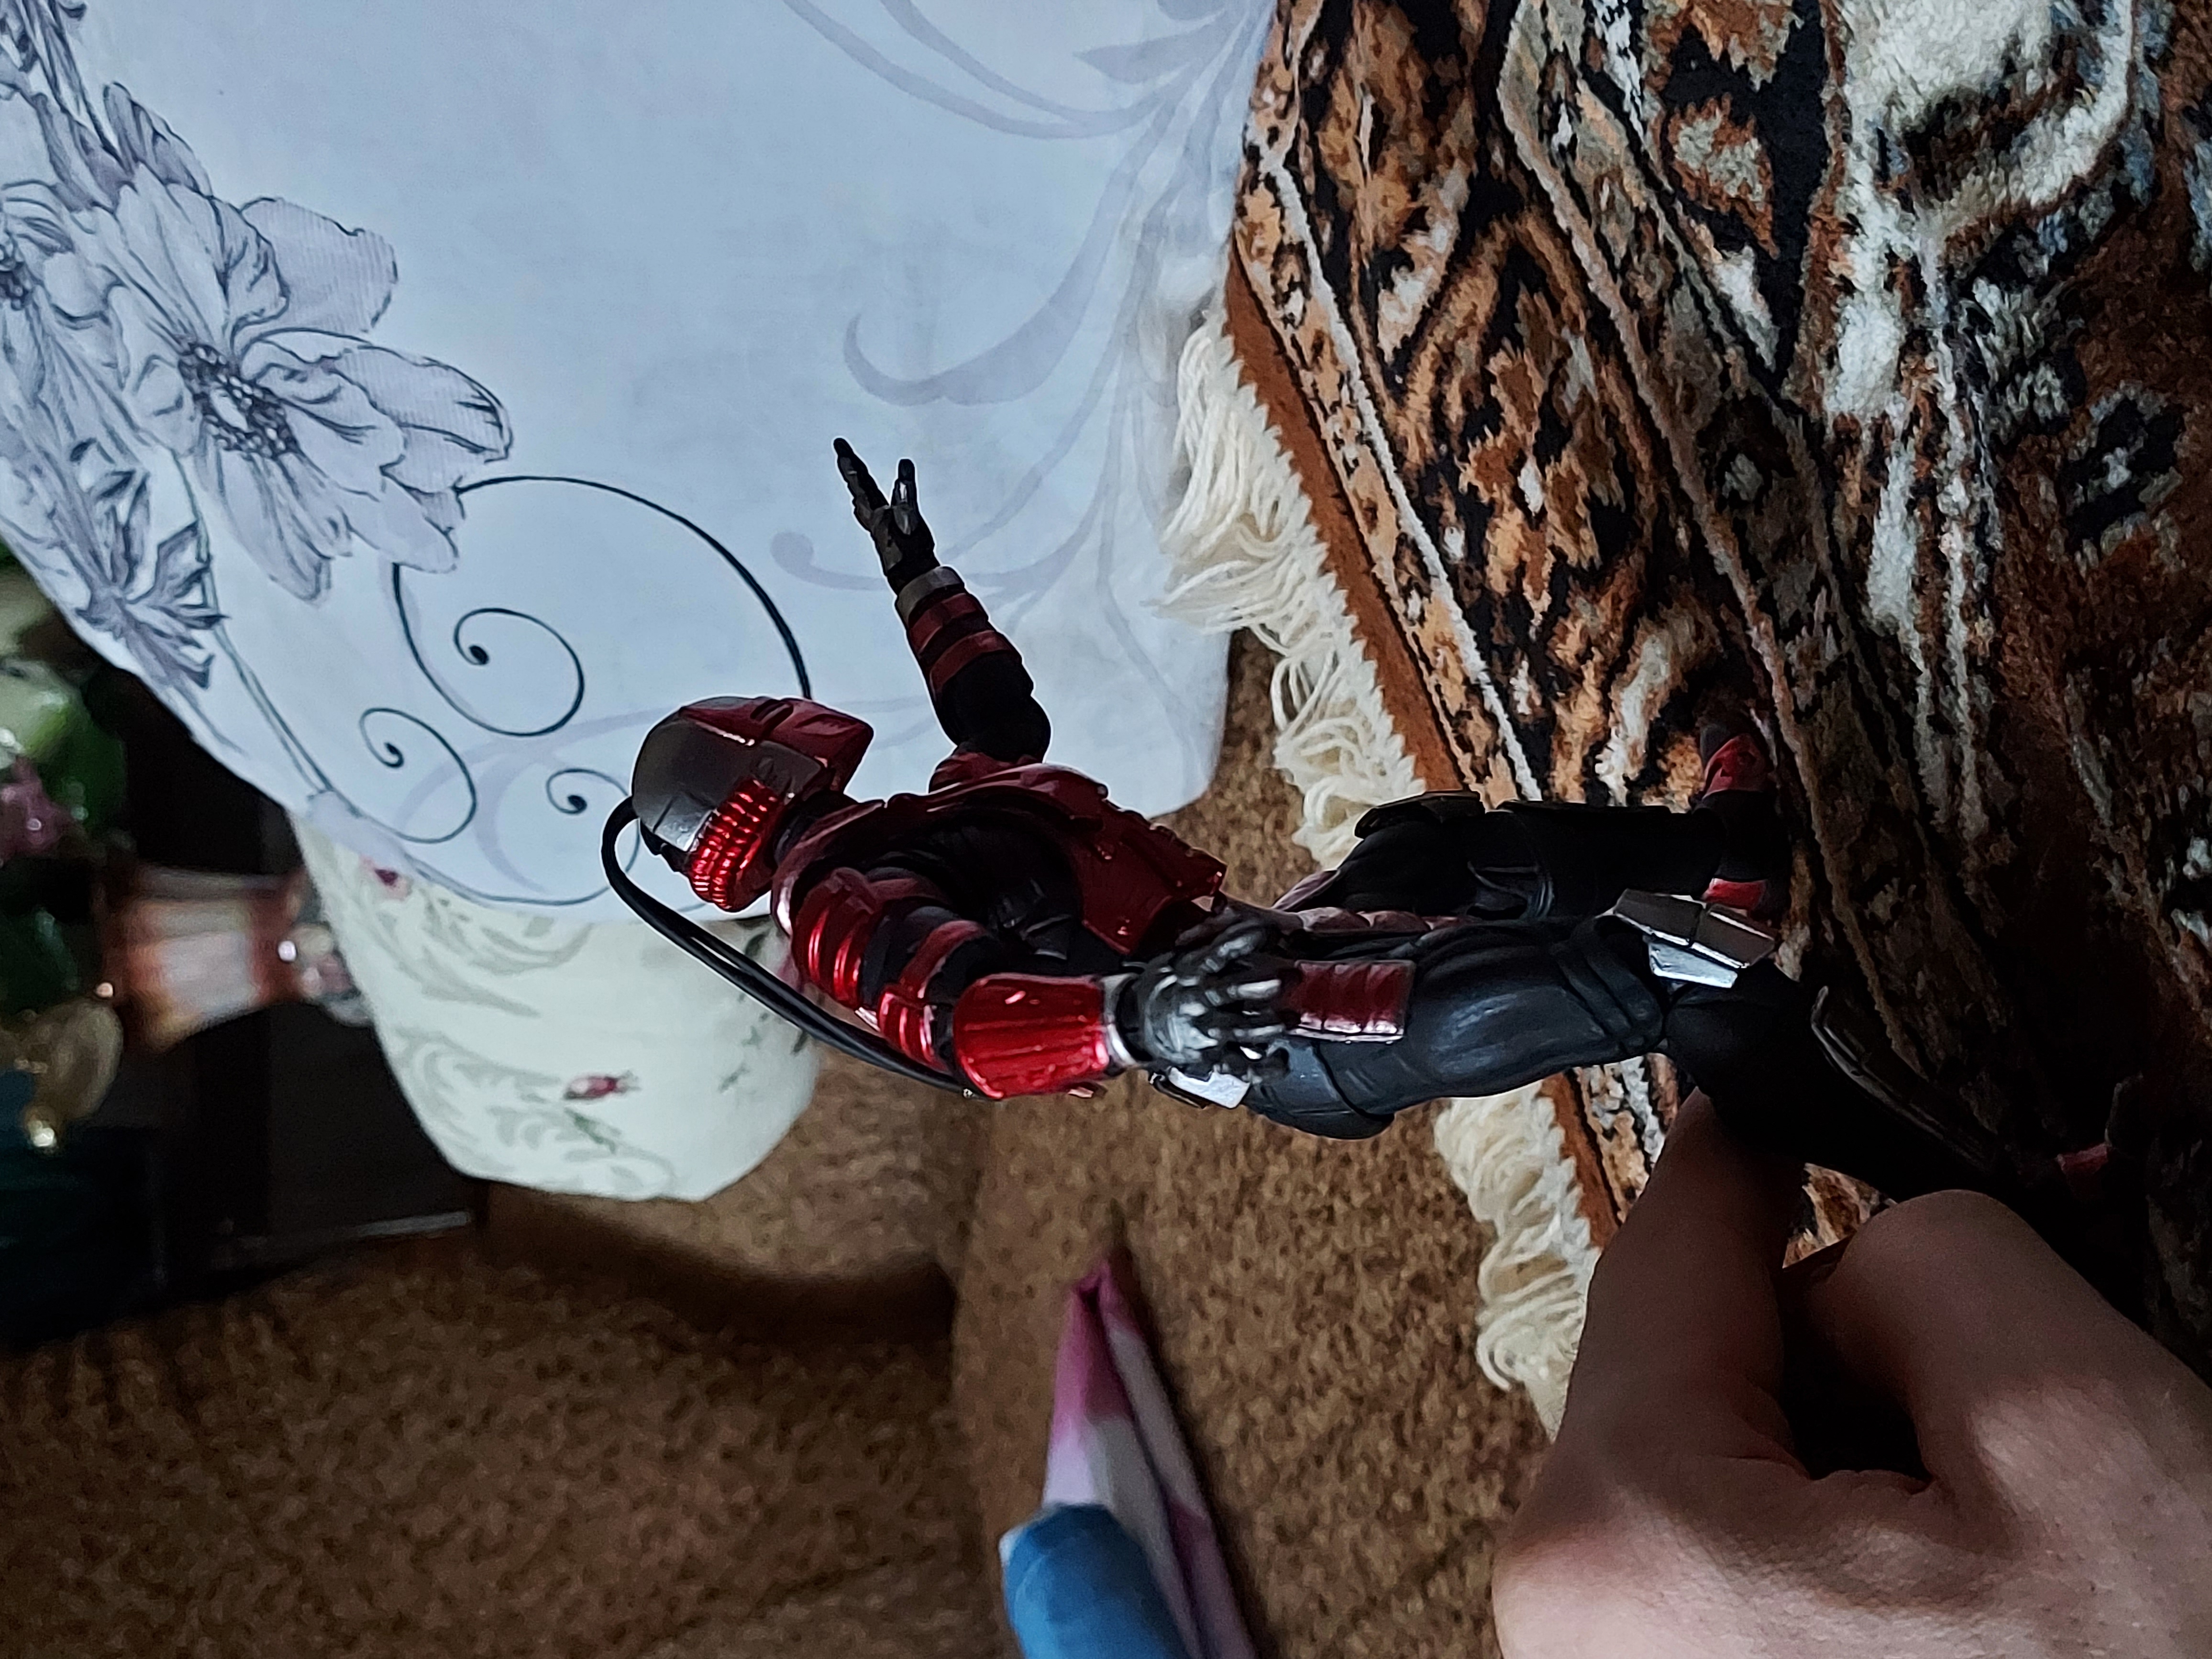
Shokan, storm, collectibles, warrior, fighter, action, figure, finger, wood, rock climbing equipment, leisure, recreation, sport climbing, carmine, tree, adventure, soil, fashion accessory, climbing harness, visual arts, rope, winter, climbing, pattern, fun, fictional character, nail, extreme sport, mountaineer, rock